Dominique David

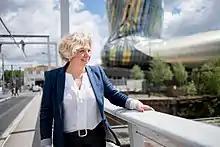
Image of Dominique David on the Pont Jacques Chaban-Delmas

Dominique David (born 27 February 1963) is a French entrepreneur and politician of La République En Marche! (LREM) who was elected to the French National Assembly in the 2017 elections, representing the department of Gironde.